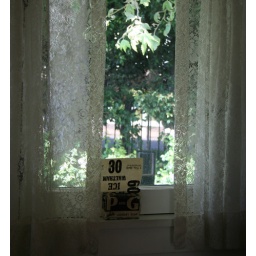
Ice sign in the Nixons' window